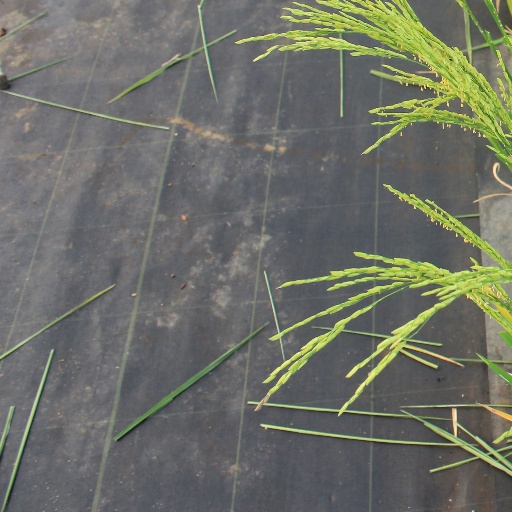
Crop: rice